Kolam Kuttama

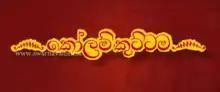
Title card

Kolam Kuttama, is a 2022 Sri Lankan mystery-drama thriller television series broadcast on Swarnavahini TV. It is directed by Jayaprakash Sivagurunathan, co-produced by Chethani Wijetunga, Sri Lal Wickramage and written by Saddha Mangala Sooriyabandara. It aired every weekday from 9:30 pm to 10:00 pm onwards. It is broadcast from 3 August 2022 as the spin-off series of popular television serial "Nadagamkarayo".